CargoLifter

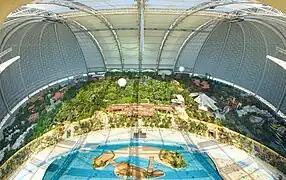
Hangar as Tropical Islands Resort

The hangar for production and operation of the CL160 and engineering team facilities were built on the former Soviet Air Force base at Brand-Briesen Airfield, Brandenburg, acquired to enable development and operations. The hangar ( long, wide and high) is a freestanding steel-dome "barrel-bowl" construction. The hangar was also equipped with a cutting table to manufacture the airship's envelope.